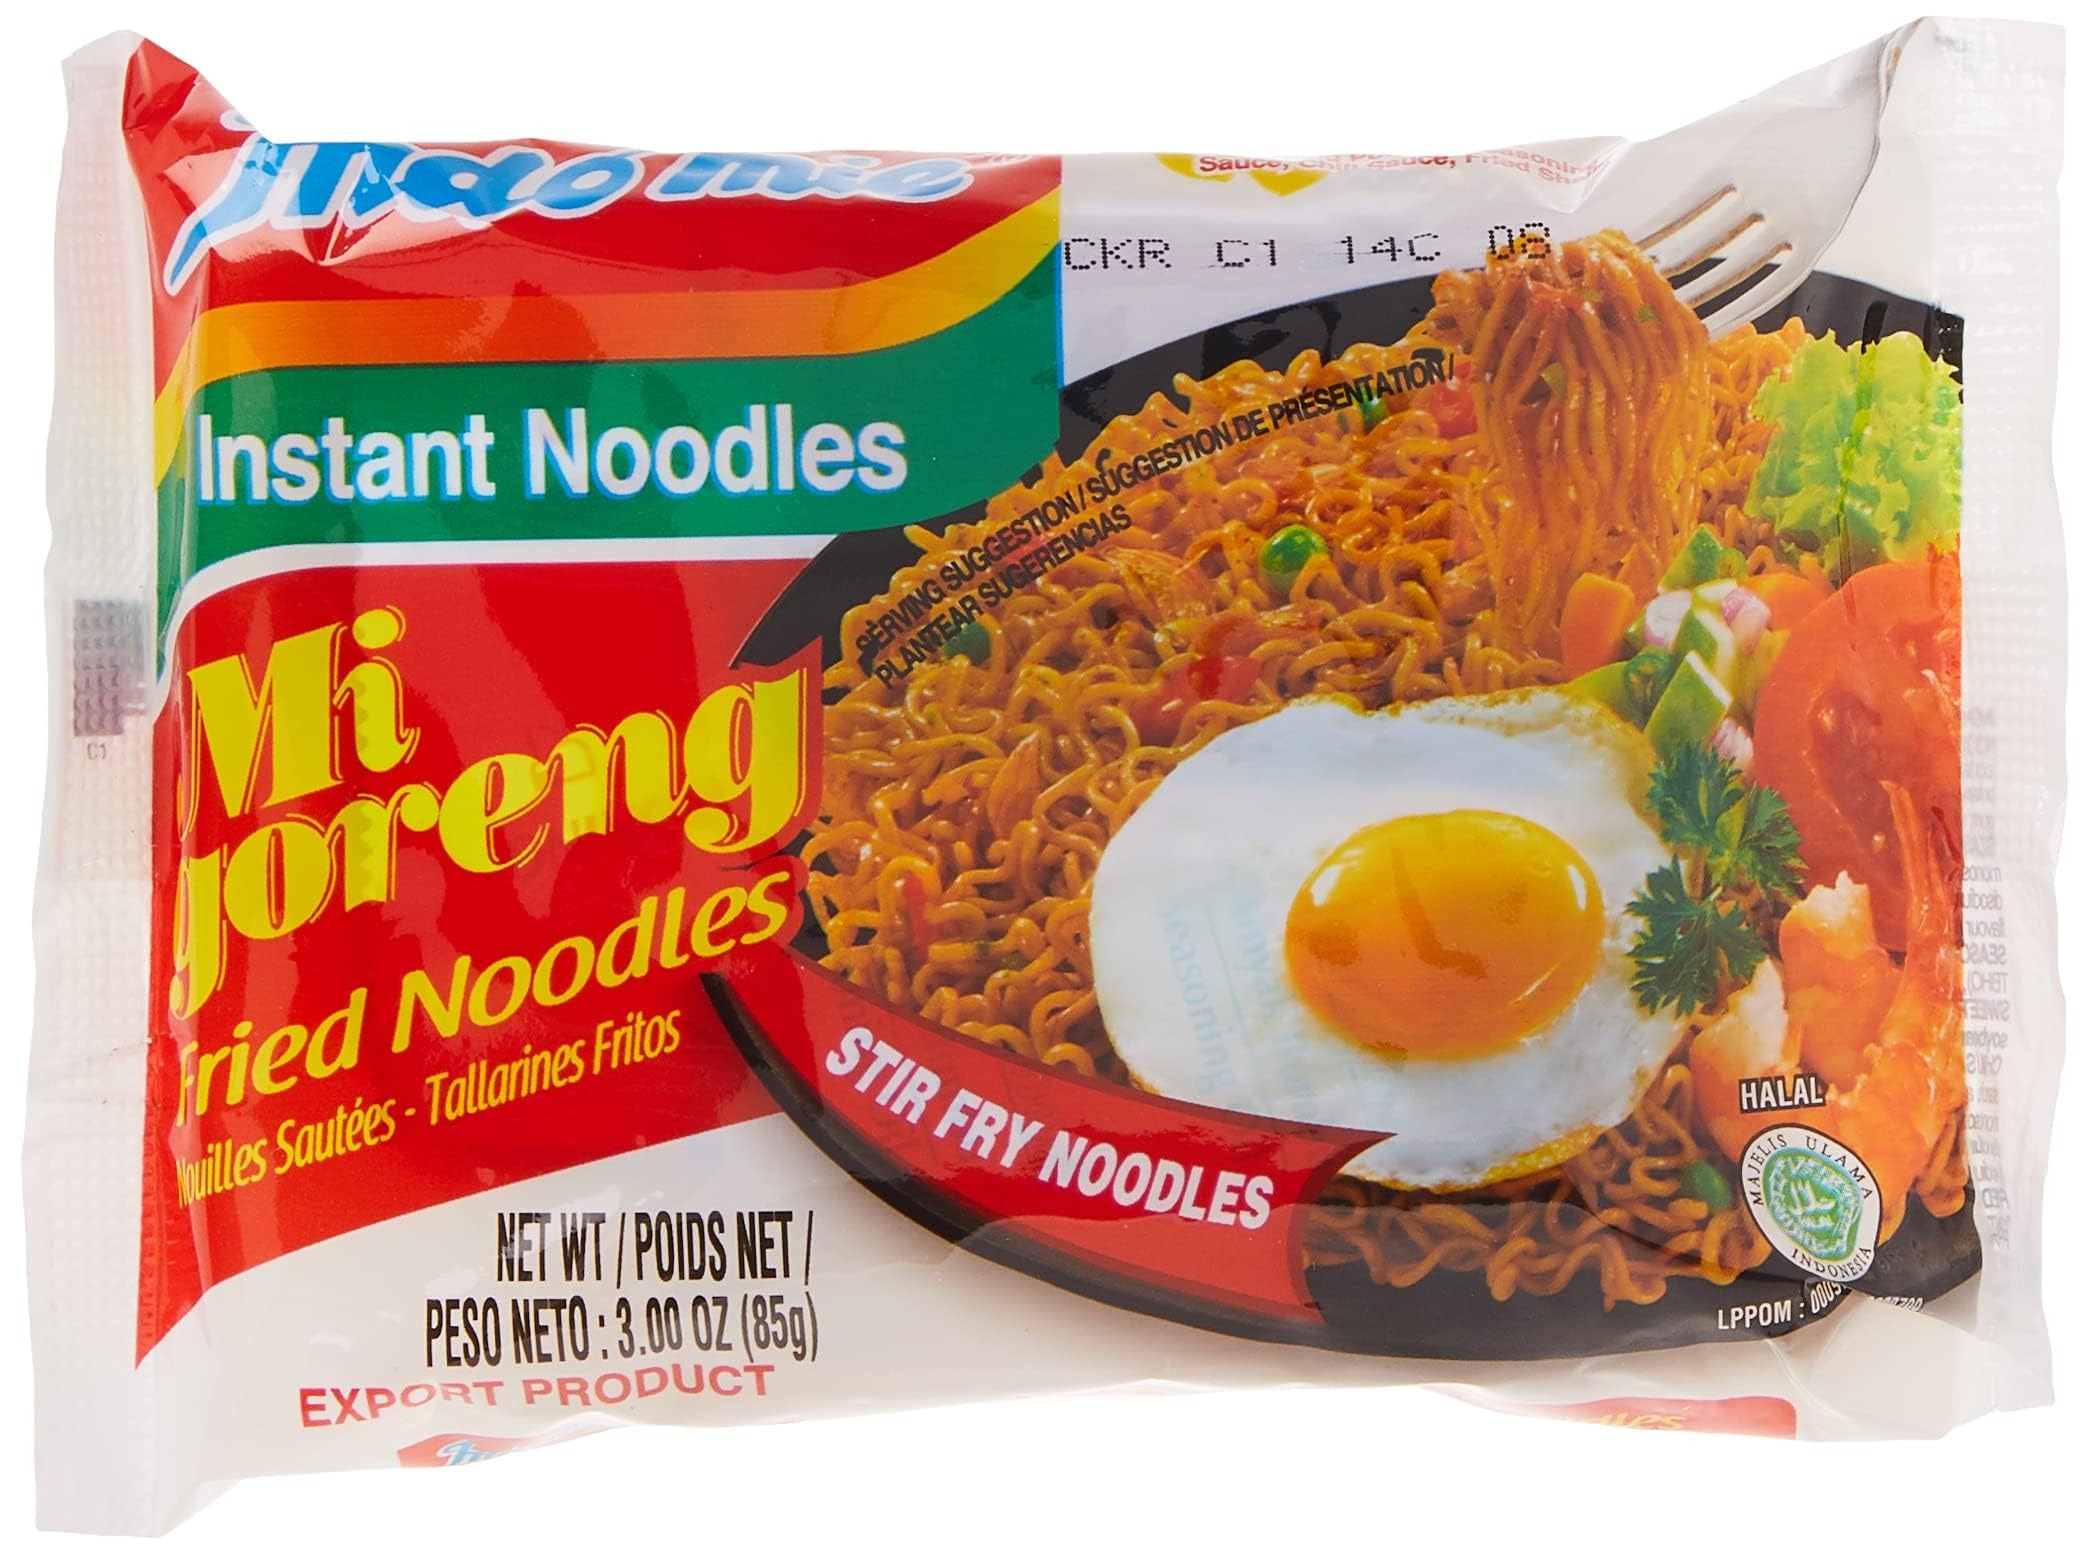
Item Name: Indomie Mi Goreng Instant Stir Fry Noodles, Halal Certified, Original Flavor (Pack of 30)
Bullet Point 1: INCLUDES: 30 individually wrapped packets of Indomie Mi Goreng noodles
Bullet Point 2: CALORIES: 390 Calories per serving. Each serving is (1) individual packet
Bullet Point 3: ALLERGEN CALLOUTS: Preservatives, Sesame, Sesame Oil, Soy, Soybean, Wheat
Bullet Point 4: COOKING INSTRUCTIONS: Open lid, add hot water and close life. Wait for 3 minutes. Drain noodles. Empty condiment contents into cup. Use fork to stir and Enjoy!
Bullet Point 5: HALAL: 100% Halal certified
Value: 90.0
Unit: Ounce

Price: 8.1